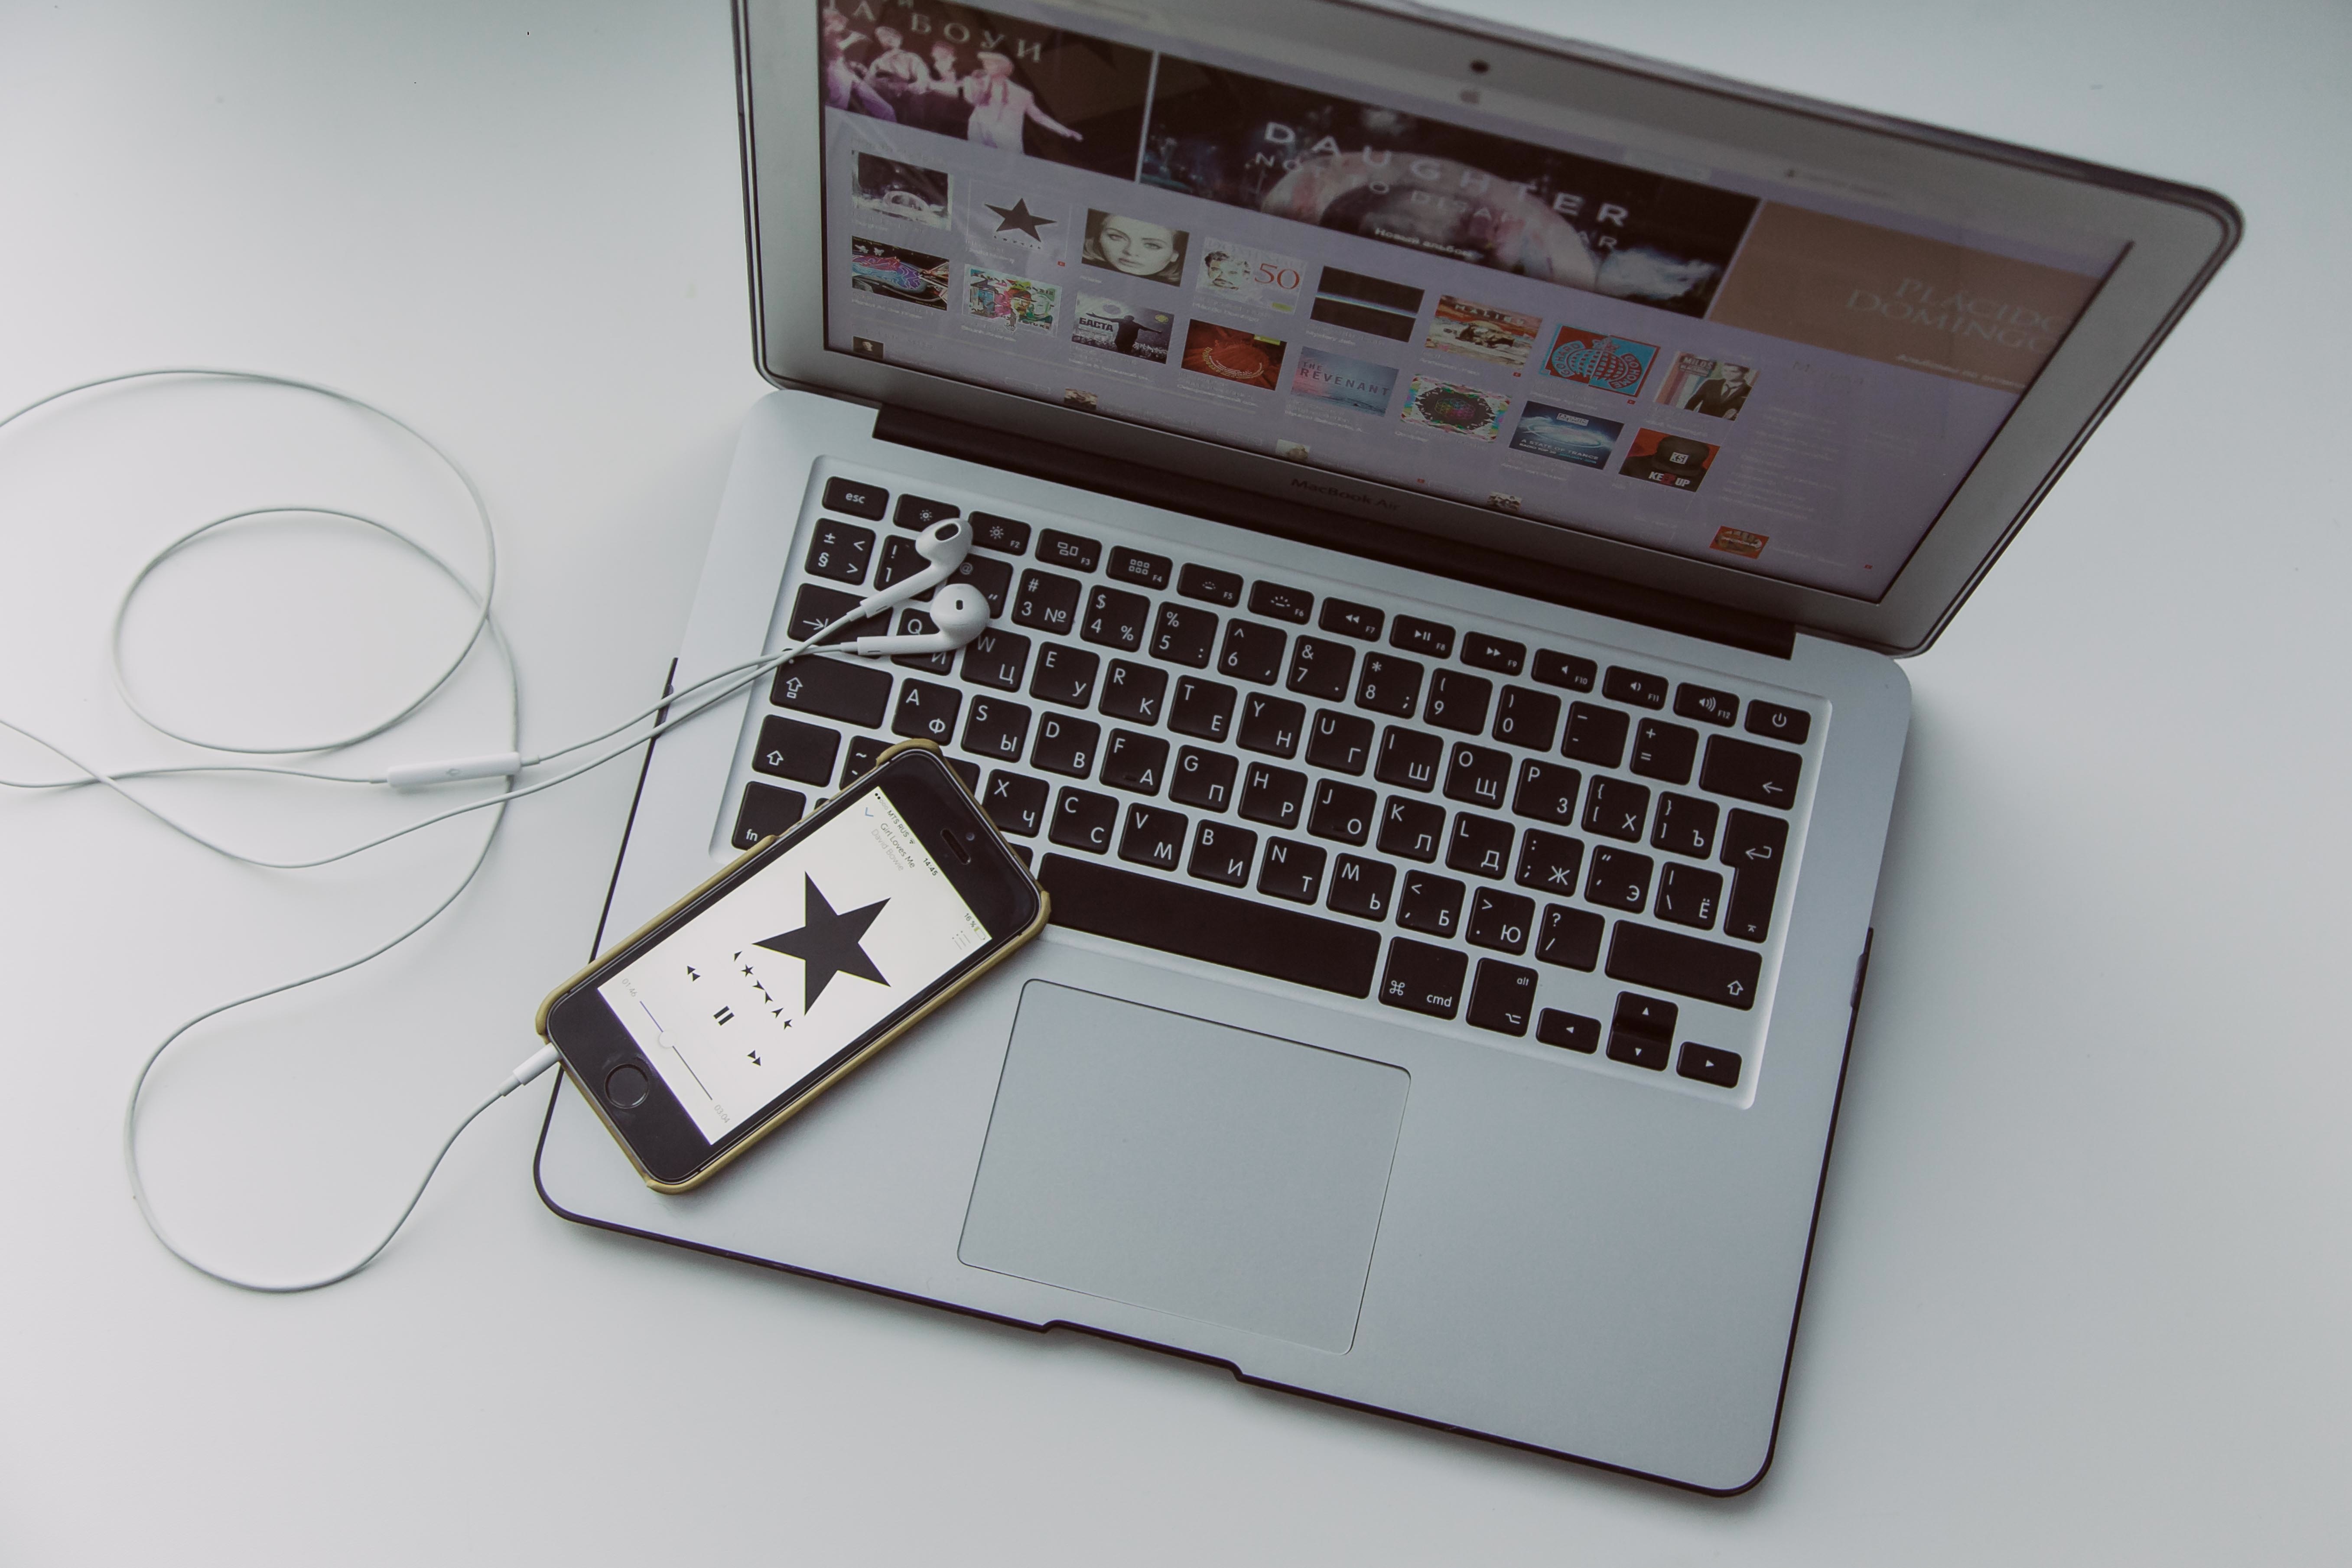
technology, product, electronics, electronic instrument